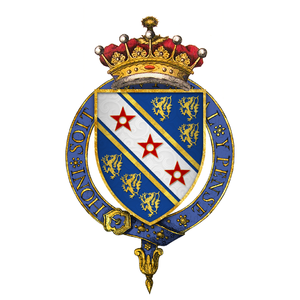
Guillaume de Bohun, 1ᵉʳ comte de Northampton, est un homme de guerre et diplomate anglais qui s'illustra dans de nombreuses campagnes militaires en France et en Grande-Bretagne.